Thomas Jahn

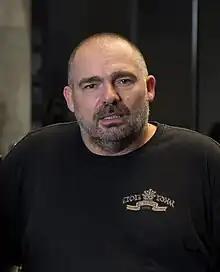
on the set of the ZDF crime series "Professor T." 2017

"Knockin' on Heaven's Door" won the Gran Angular Award for Best Film at the 1997 Sitges - Catalan International Film Festival, and the Audience Award and Grand Prize at the 1998 Valenciennes International Festival of Action and Adventure Films. The film was also entered into the 20th Moscow International Film Festival.